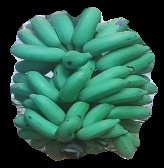
Variety: elakki-bale
Grade: grade2